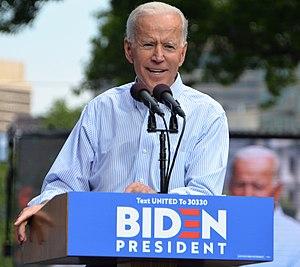
Joseph Robinette Biden, Jr, dit Joe Biden, né le 20 novembre 1942 à Scranton, est un homme d'État américain, vice-président des États-Unis de 2009 à 2017.